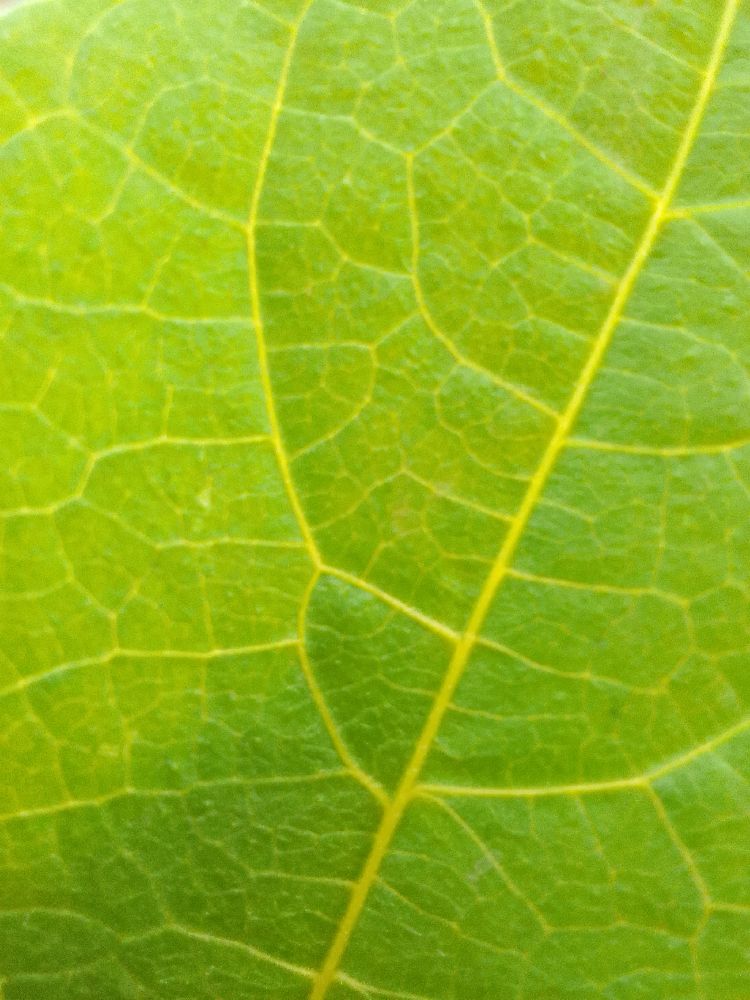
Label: healthy